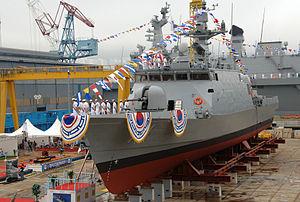
La classe Gumdoksuri est une série de patrouilleurs construit par la Corée du Sud pour équiper sa marine. Elle est aussi connue sous le nom de PKX ou PKG.